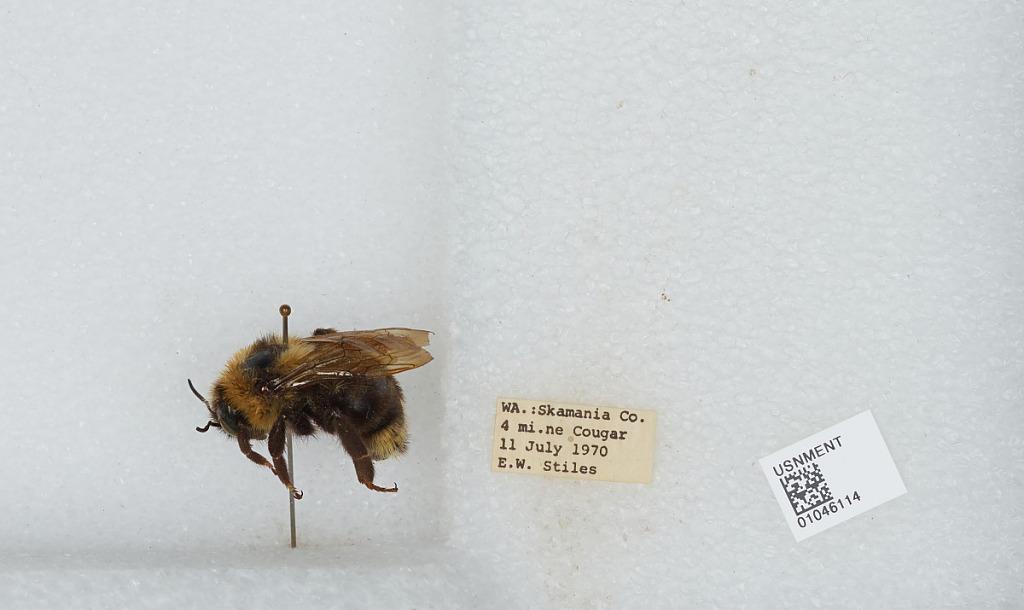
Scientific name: Bombus sp.
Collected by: E. Stiles
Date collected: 1970-7-11
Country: United States
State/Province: Washington
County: Skamania
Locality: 4 miles northeast of Cougar
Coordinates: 46.0606, -122.23